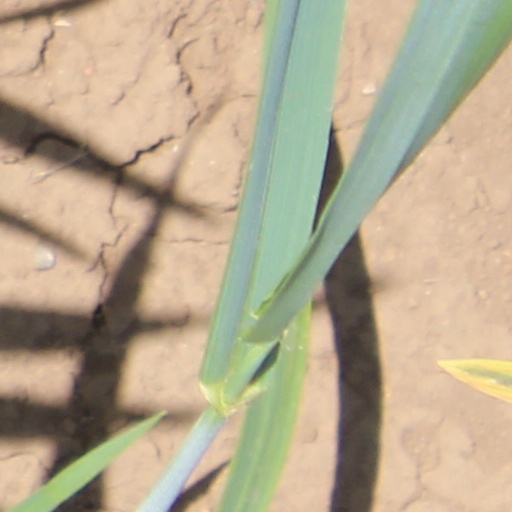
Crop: wheat